Darya Gruzinskaya

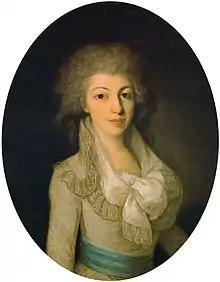
Princess Daria of Georgia by Fyodor Rokotov, late 1700s

Princess Darejan, known in Russia as the "tsarevna" Darya Aleksandrovna Gruzinskaya (died 1796) was a Georgian royal princess ("batonishvili") of the Bagrationi dynasty. She was a daughter of Prince Alexander of Kartli.